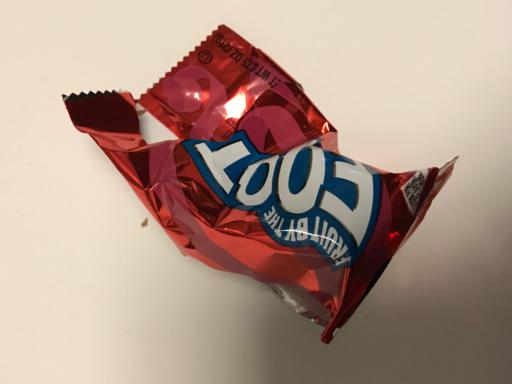
Label: trash